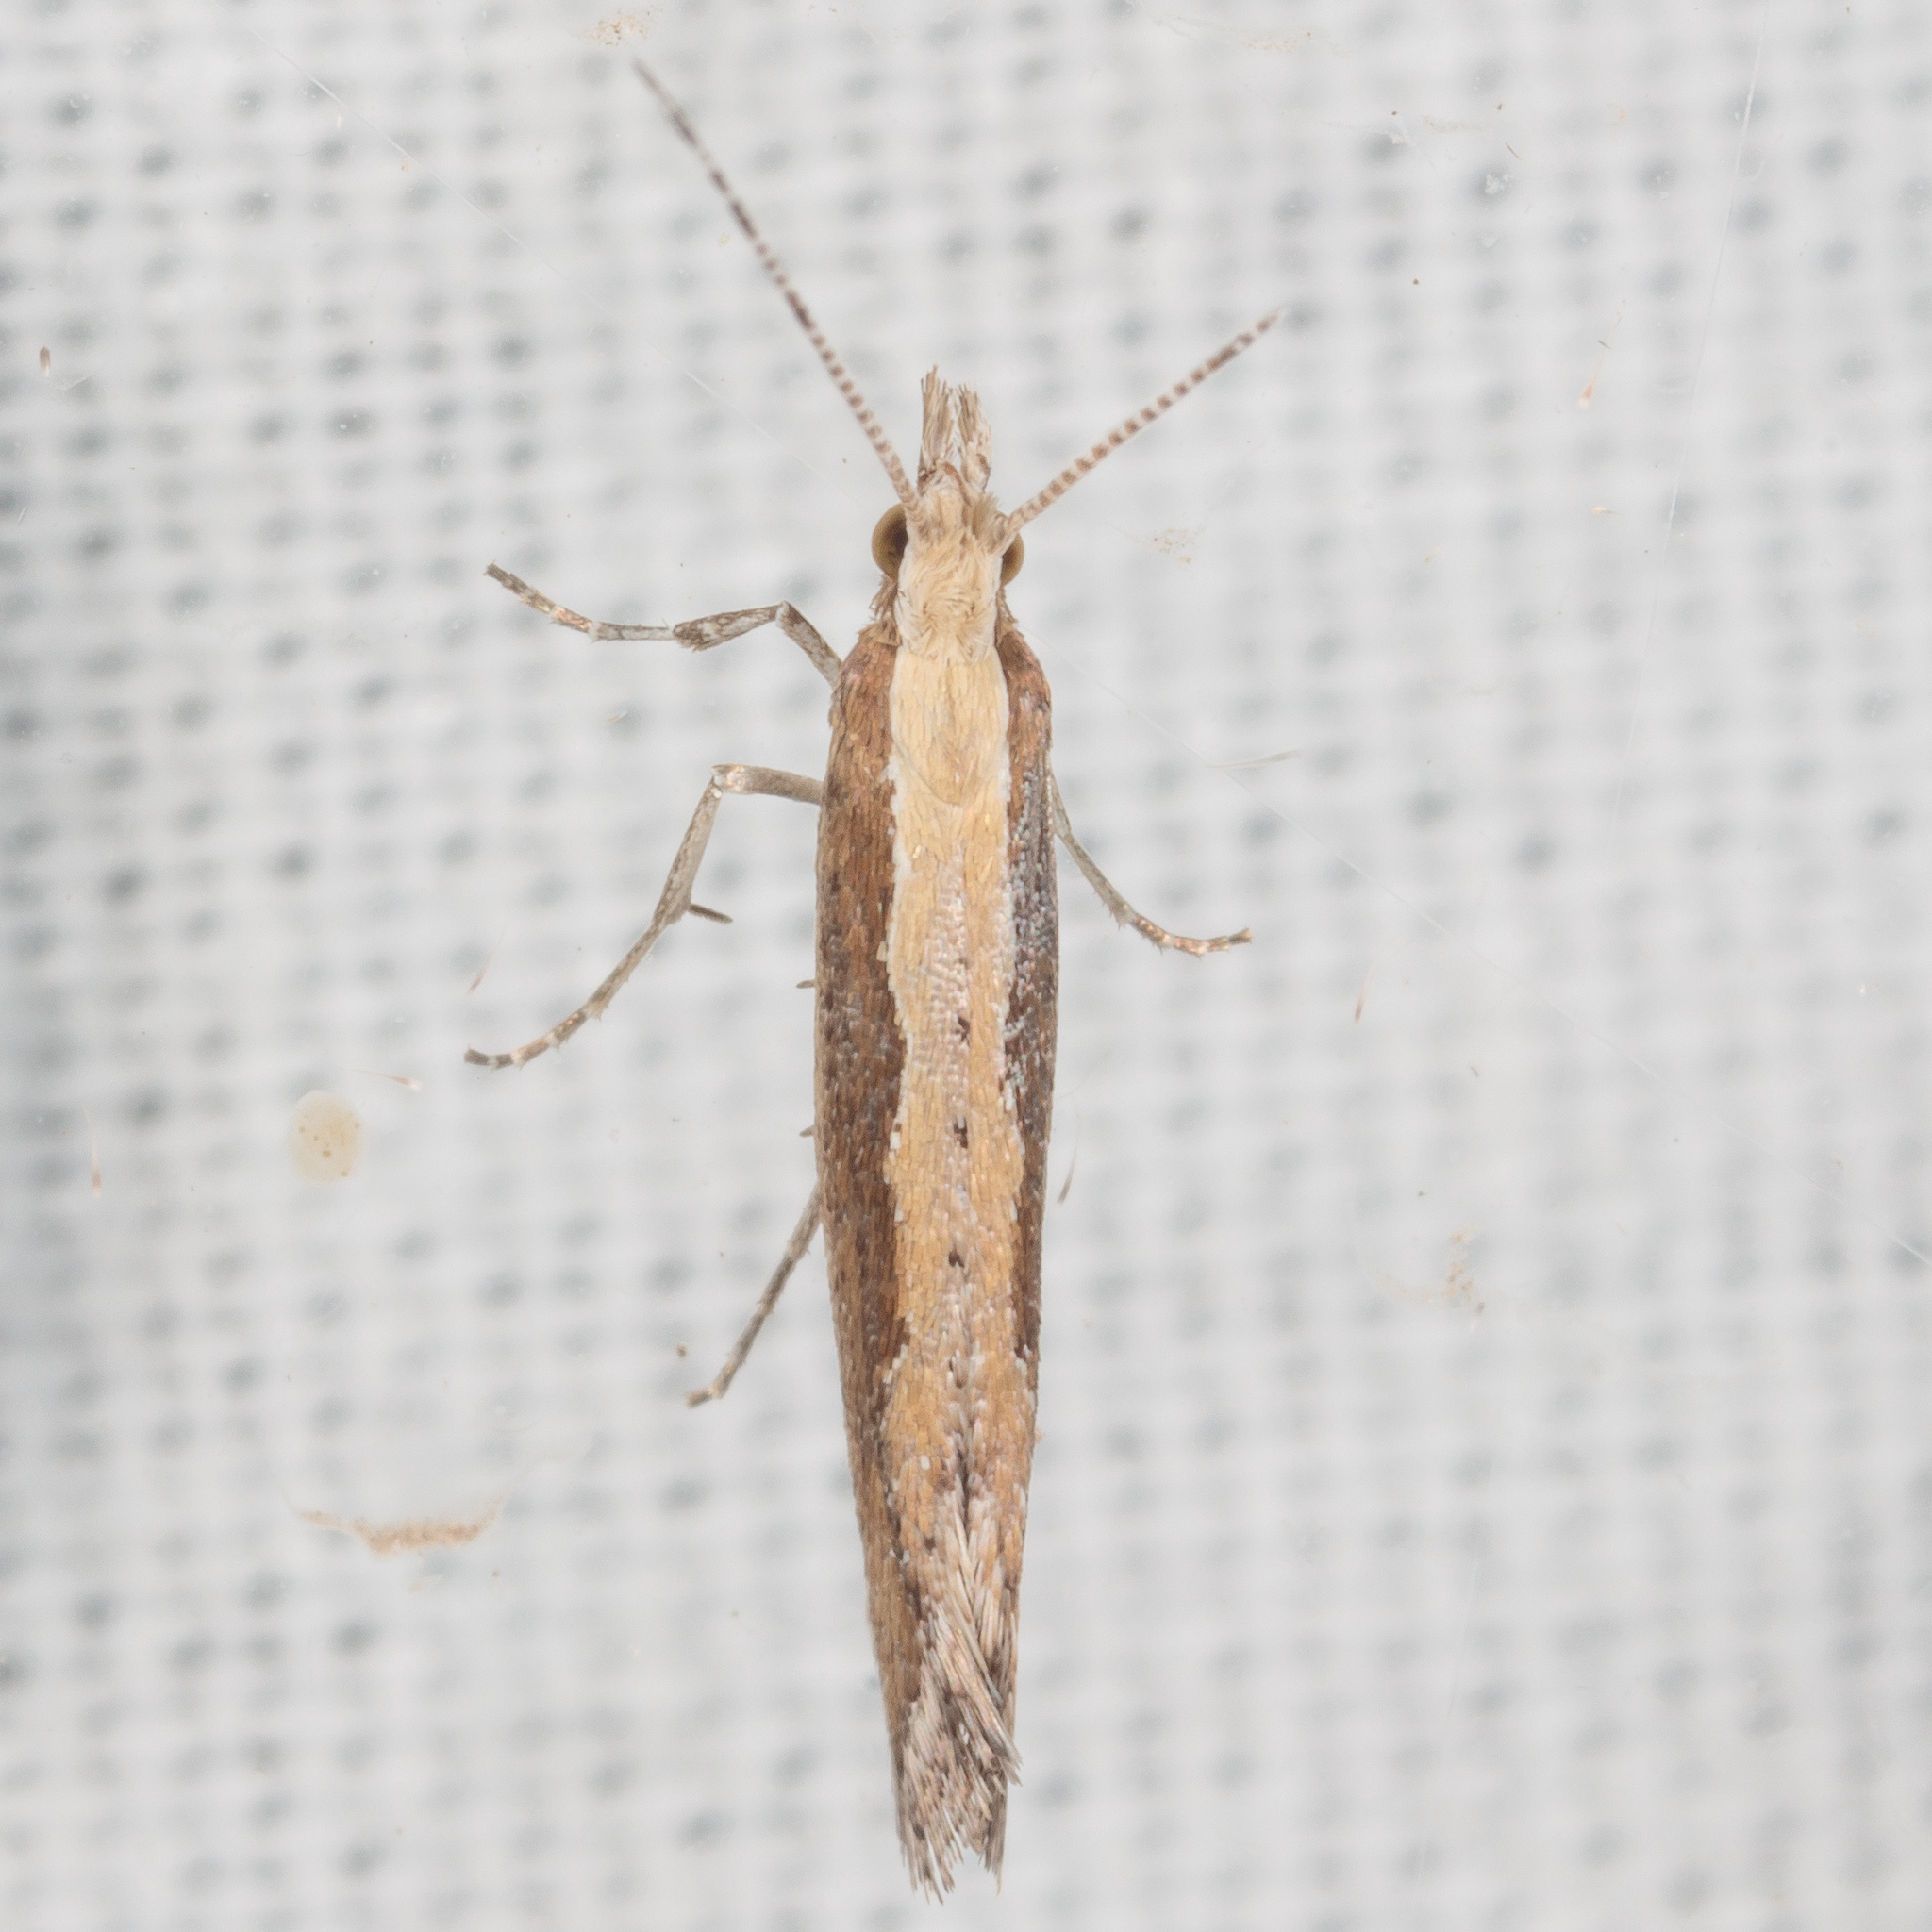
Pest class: diamondback_moth